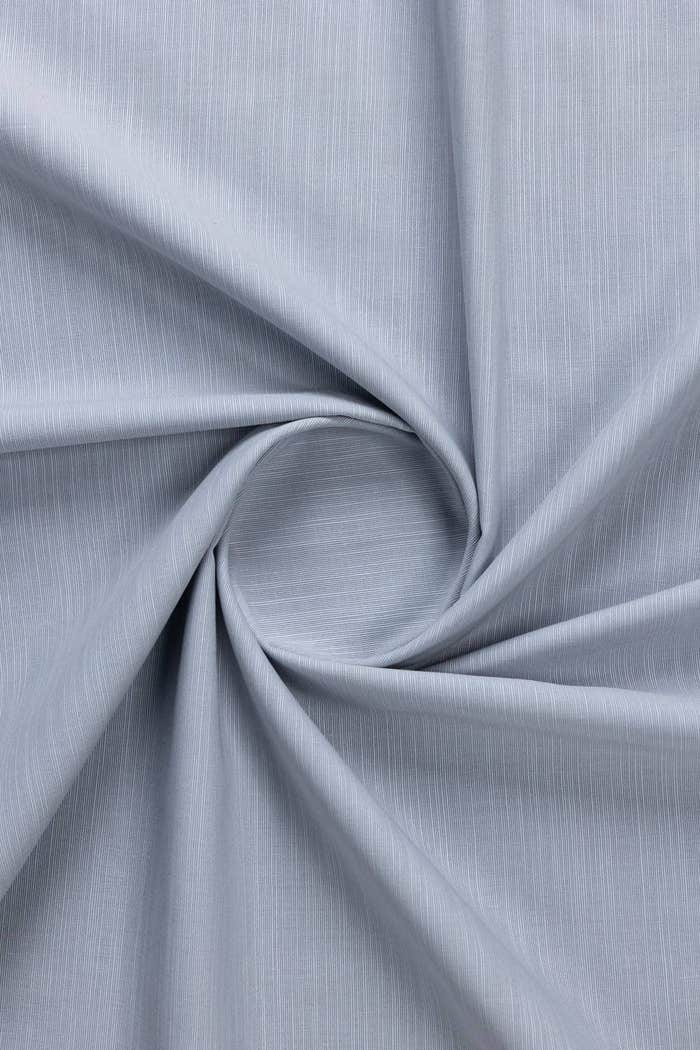
blue solid polyester knit fabric